Timeline of the 2009 Iranian election protests

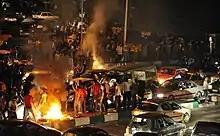
Protests at night in Tehran on June 15

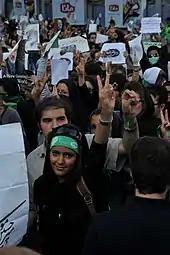
Protesters in Tehran, June 16

On June 15, Mousavi made his first post-election appearance, before supporters numbered at two million or more, at a rally in Tehran's Freedom Square, despite being warned by state officials that any such rally would be illegal. Shots were fired from a compound used by Basij pro-government militia, apparently killing seven demonstrators, after the crowd allegedly attacked the militia's compound. Iranian authorities arrested one man over the shooting. Besides this incident, the protest appeared peaceful. Several rallies of smaller scale took place in other Iranian cities.